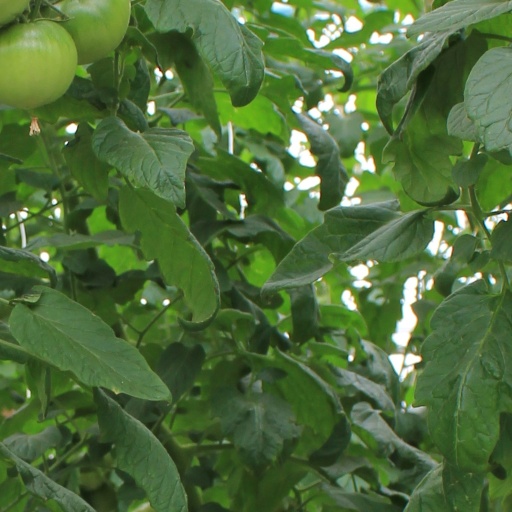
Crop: tomato